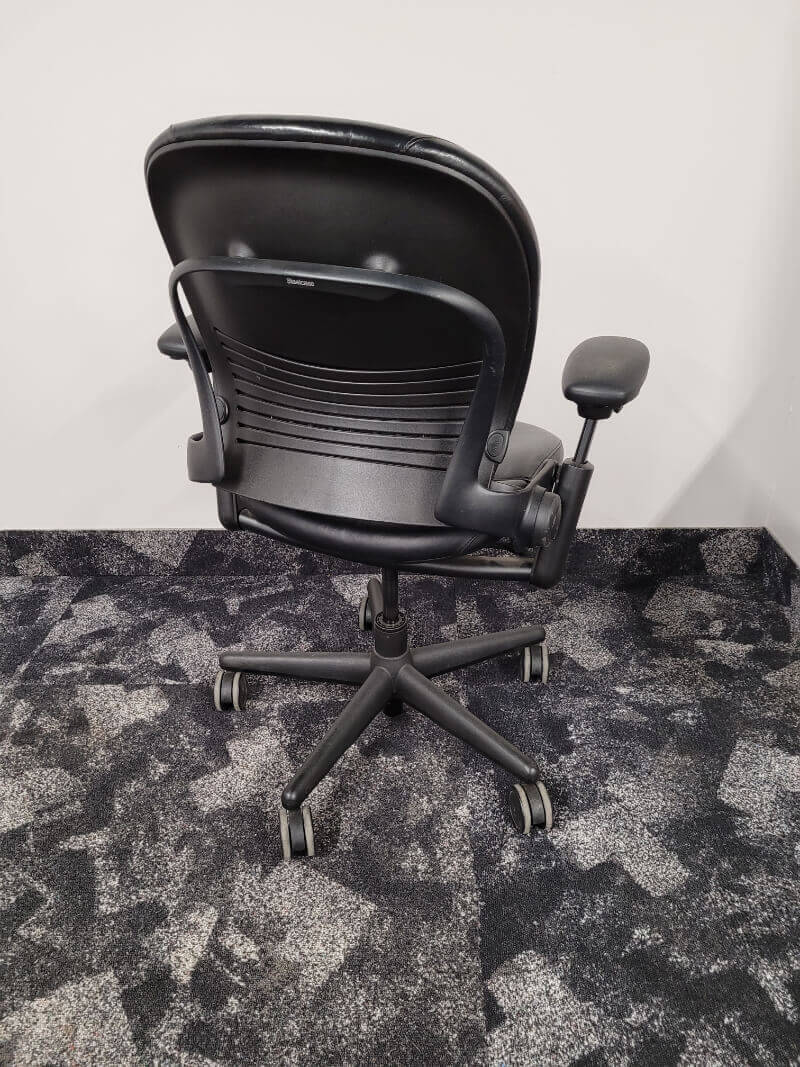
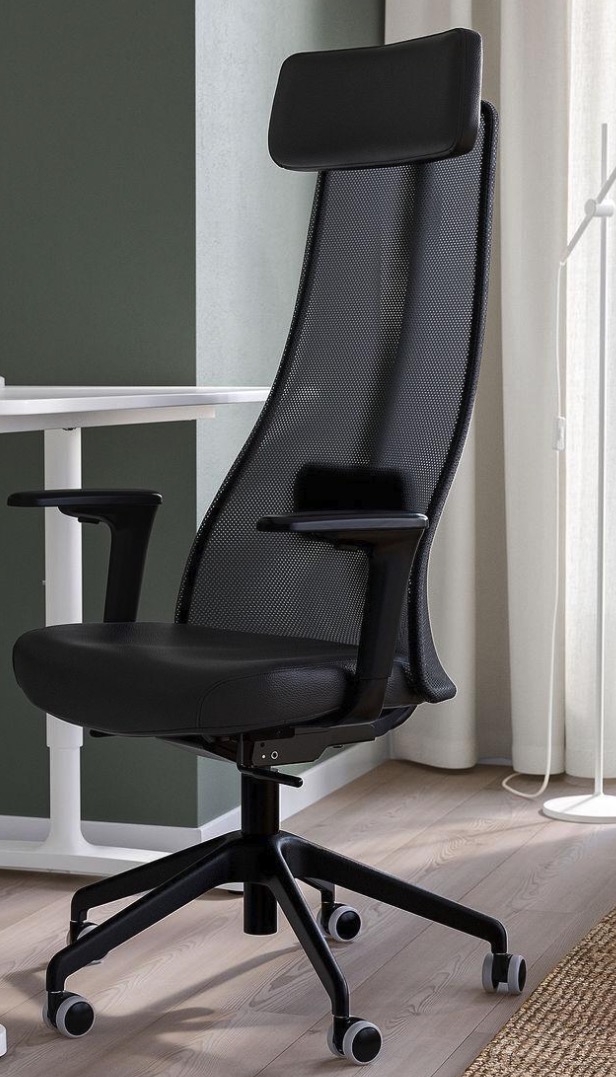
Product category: items_chair
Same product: no